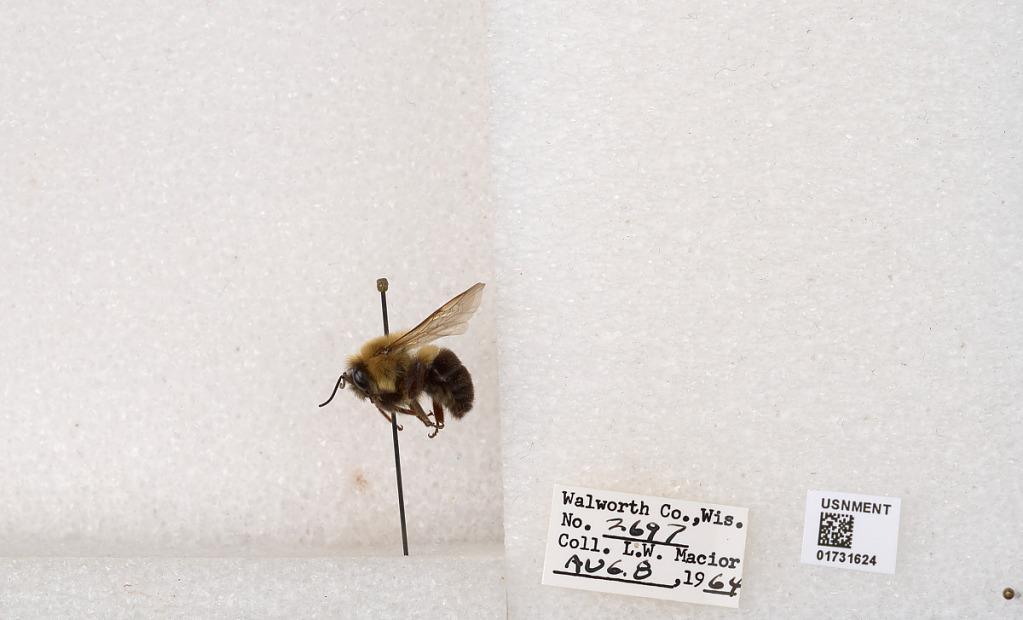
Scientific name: Bombus impatiens Cresson
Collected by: L. Macior
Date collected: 1964-8-8
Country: United States
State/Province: Wisconsin
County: Walworth
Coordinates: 42.6685, -88.5419